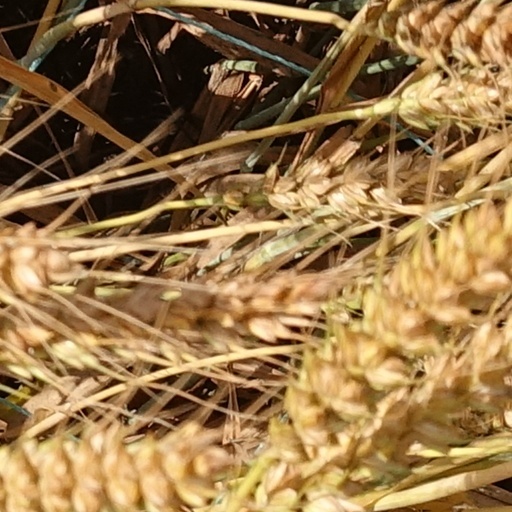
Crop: wheat